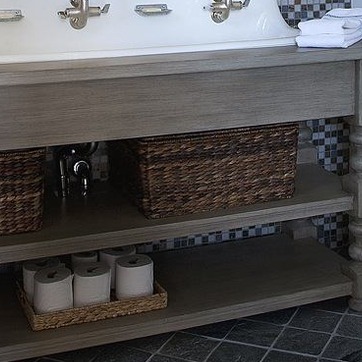
Material: other